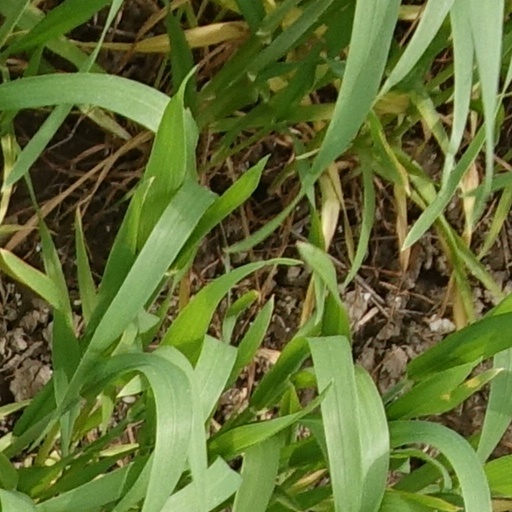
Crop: wheat